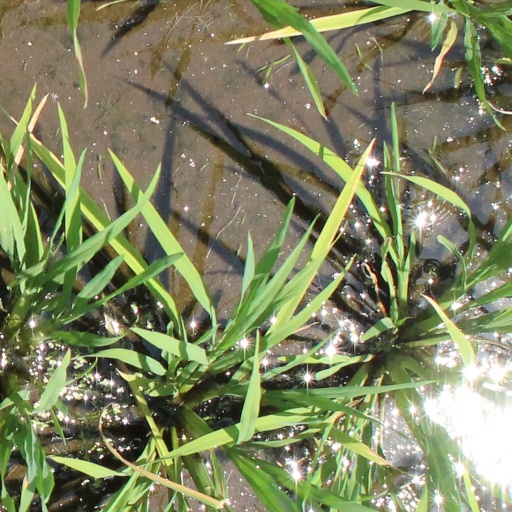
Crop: rice